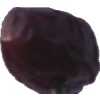
Label: dates